Guilford (Frederick, Maryland)

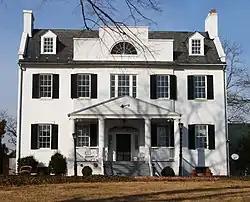
Guilford, February 2009

Guilford is a large country farmhouse near Frederick, Maryland, built in 1809. Formerly the center of a farm, the brick house retains many of its outbuildings despite its location in the middle of a suburban shopping and office development.